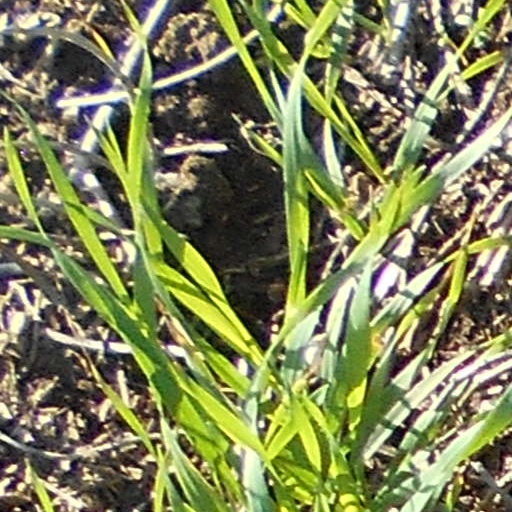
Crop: wheat